Bruno the Kid

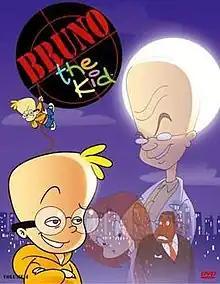

Bruno the Kid is a syndicated animated series created by Bruce Willis and produced by Film Roman In association with Flying Heart Films, Taurus Film GmbH and Co. and Nickelodeon UK. The series consists of 36 half-hour episodes, and ran from September 23, 1996, to May 26, 1997. Spanish-dubbed episodes of the series aired on "Univision" in the United States from September 16, 2000, to September 8, 2001, as part of the "¡De Cabeza!" Saturday Morning Block. It also has Spanish-dubbed episodes of the series aired on Telefutura from 2003 as part of "Toonturama" on Saturday and Sunday Morning Block along with "The Twisted Tales of Felix the Cat" and "".